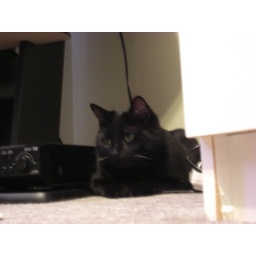
My black cat (Freya) and my grey cat ( Loki) playing with each other and some toys under their blanket.